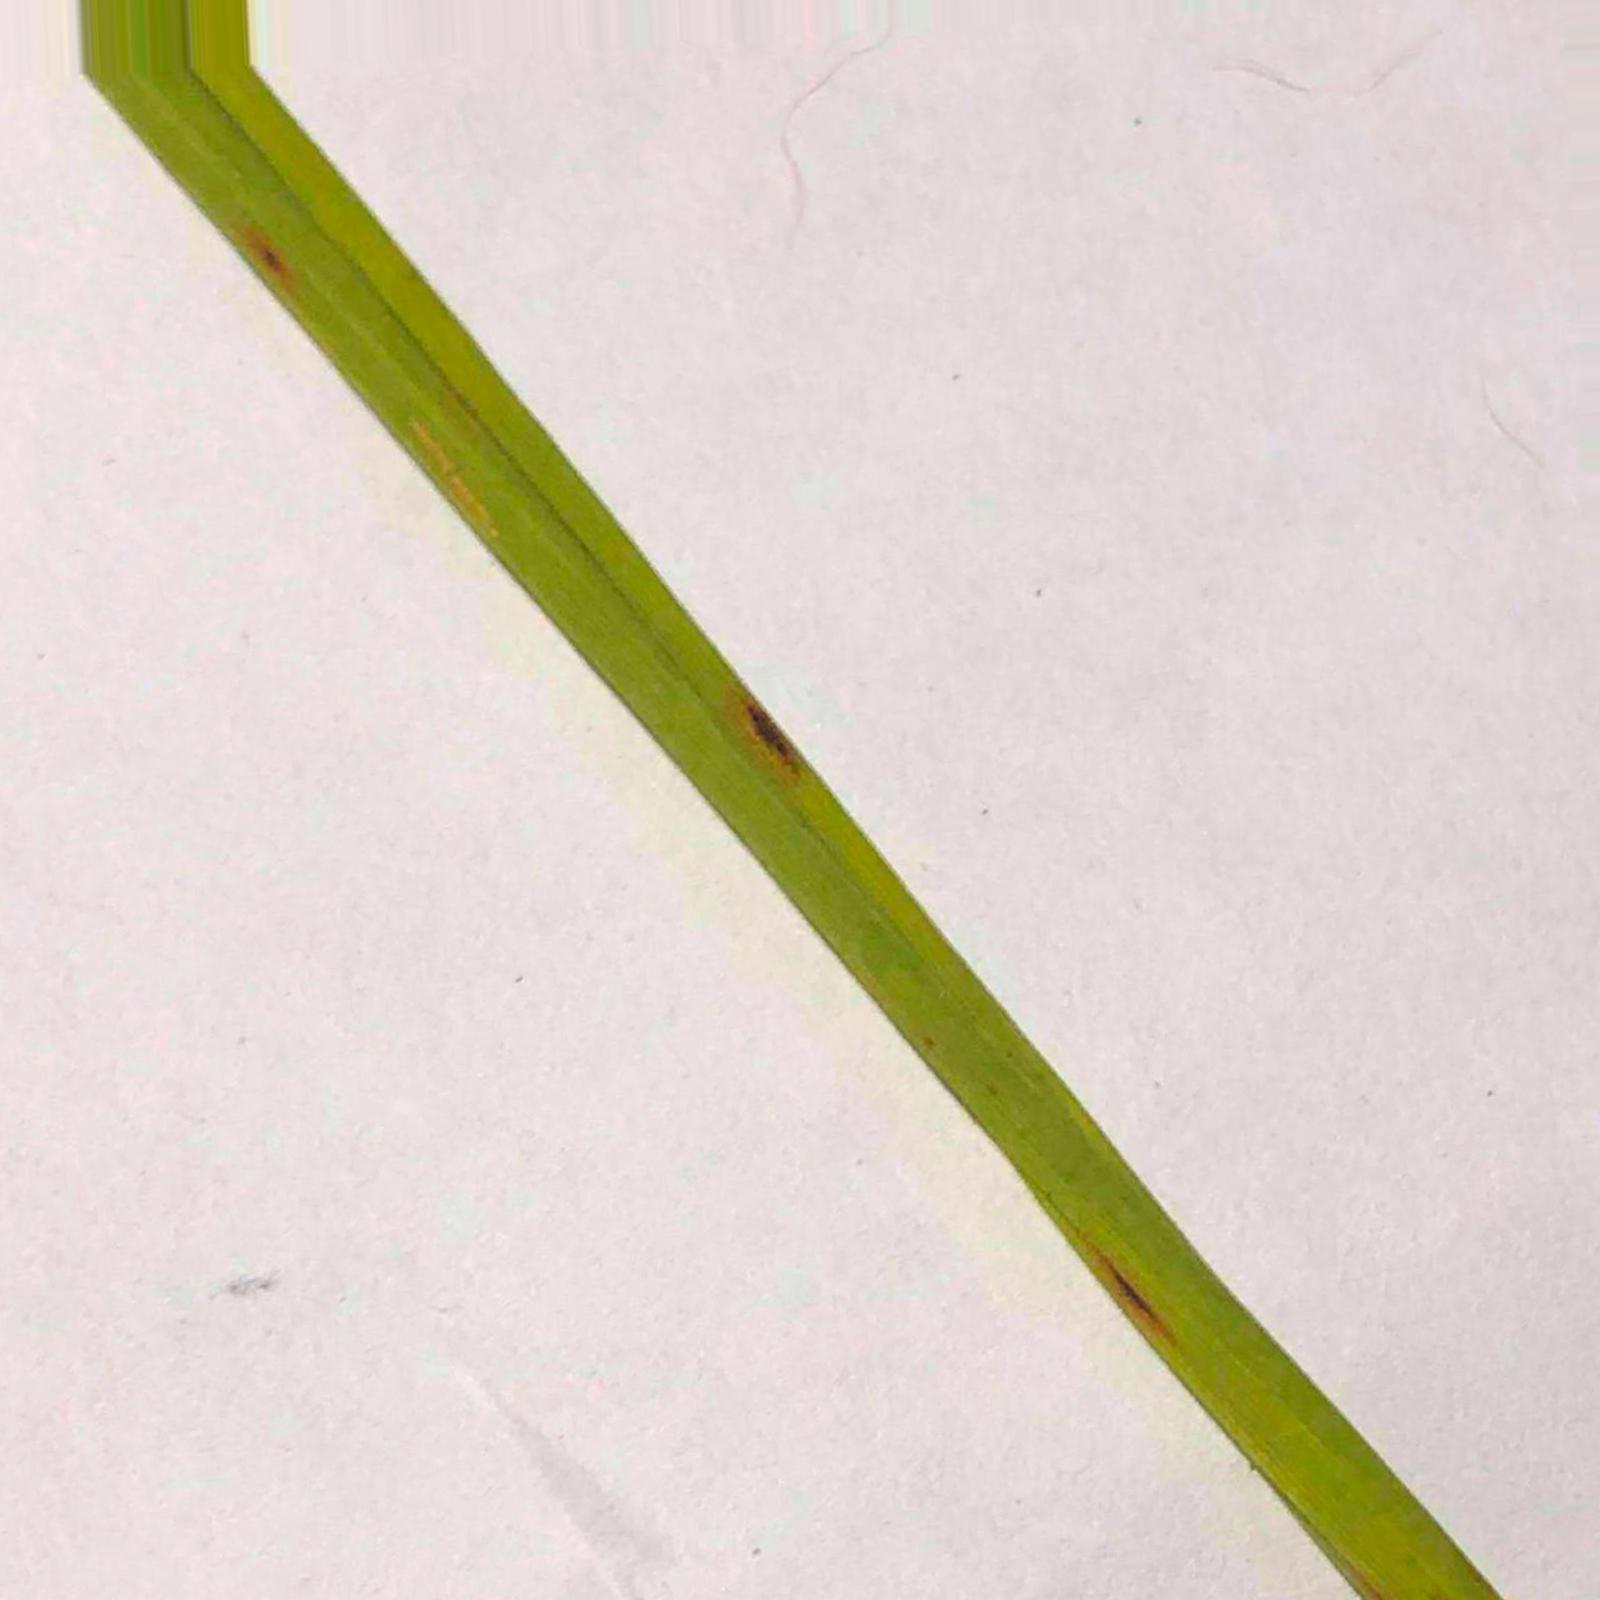
Nhãn: Bệnh Đốm Nâu ( Brown spot )